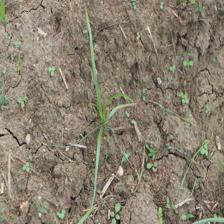
Label: Grass